Burnham Market railway station

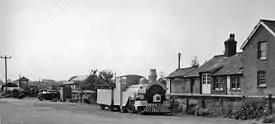
The station in June 1963

Burnham Market (originally Burnham) was a railway station which served the village of Burnham Market, Norfolk, England. Opened by the West Norfolk Junction railway in 1866, it closed with the line in 1952.